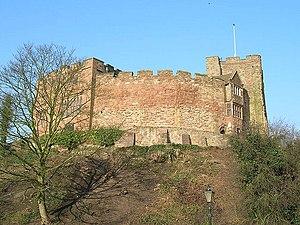
Cette liste des musées du Staffordshire, Angleterre contient des musées qui sont définis dans ce contexte comme des institutions qui recueillent et soignent des objets d'intérêt culturel, artistique, scientifique ou historique. leurs collections ou expositions connexes disponibles pour la consultation publique. Sont également inclus les galeries d'art à but non lucratif et les galeries d'art universitaires. Les musées virtuels ne sont pas inclus.
La liste des mottes castrales et châteaux à mottes recense les fortifications de terre élevées durant le Moyen Âge comme : les enceintes de terres, les mottes castrales ou « château de terre », les maisons fortes à plate-forme fossoyées et les châteaux de pierre édifiés postérieurement sur une motte, désignés comme « châteaux à motte » ou « châteaux de terre », tous pays confondus. Les sites fortifiés sont classés par pays.
Le château de Tamworth est un château normand situé à Tamworth, dans le Staffordshire, en Angleterre.